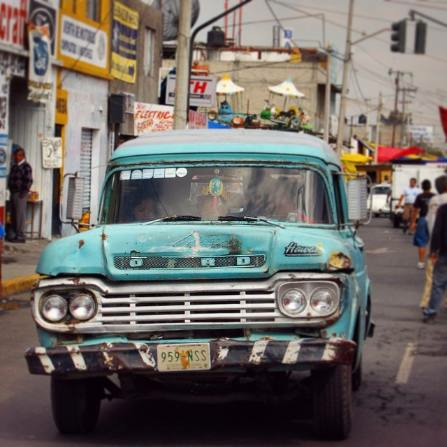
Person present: No